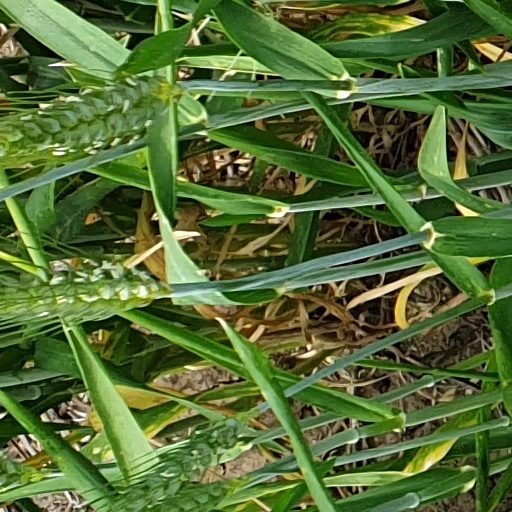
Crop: wheat